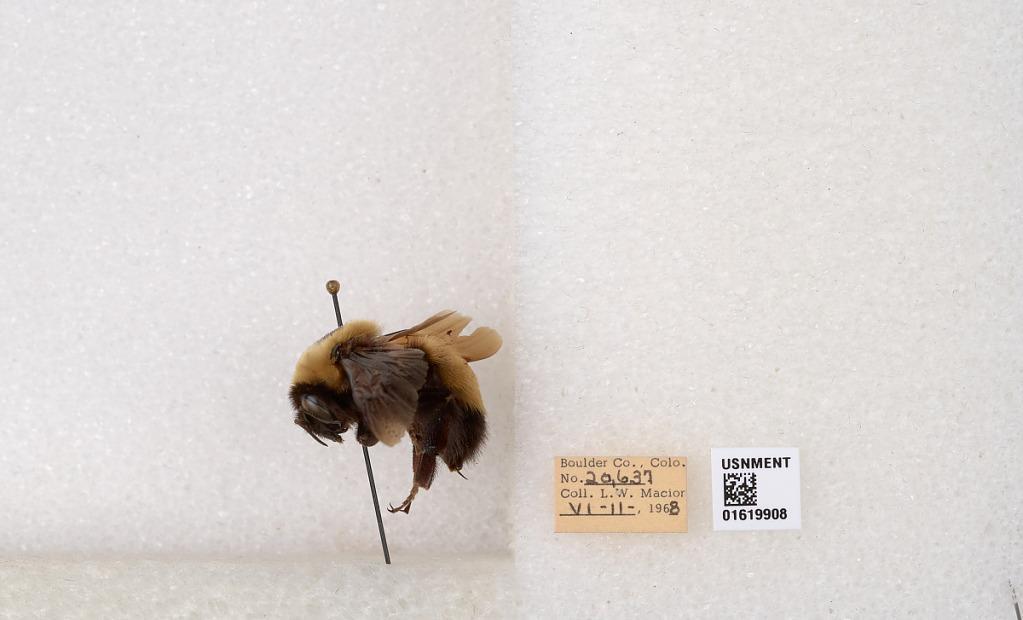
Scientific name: Bombus (Bombus) nevadensis Cresson